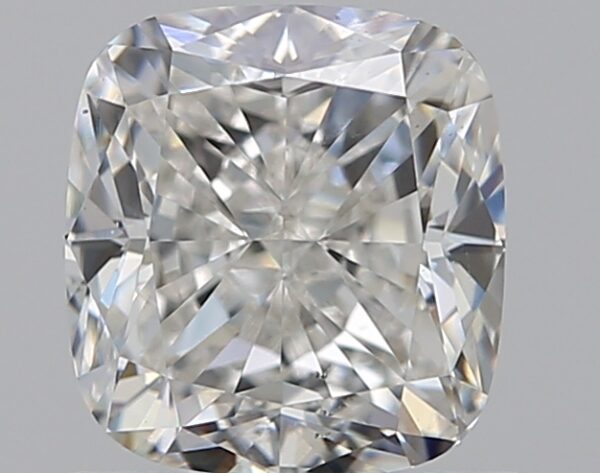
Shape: cushion
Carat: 0.91
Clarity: VS2
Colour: H
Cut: EX
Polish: EX
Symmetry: VG
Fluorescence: N
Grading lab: GIA
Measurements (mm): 5.58 x 5.19 x 3.59